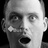
Emotion: surprise